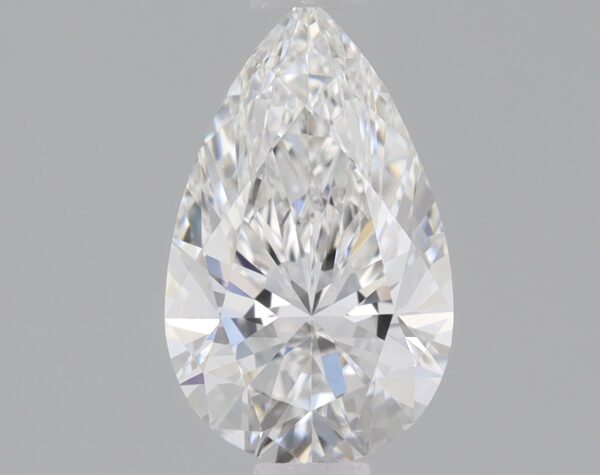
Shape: pear
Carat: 0.76
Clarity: VS1
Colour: E
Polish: EX
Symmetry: EX
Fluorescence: NONE
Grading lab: IGI
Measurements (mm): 8.33 x 5.1 x 3.18